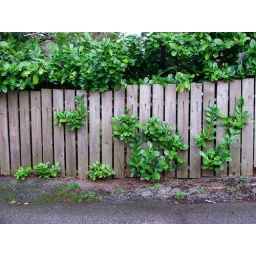
and a fence around every tree